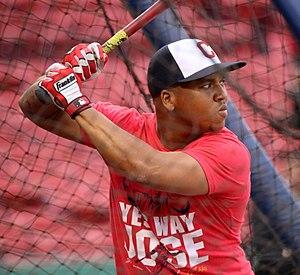
Le match des étoiles de la Ligue majeure de baseball 2017 est la 88ᵉ édition de cette opposition entre les meilleurs joueurs de la Ligue américaine et de la Ligue nationale, les deux composantes des Ligues majeures de baseball.